Joplin tornado

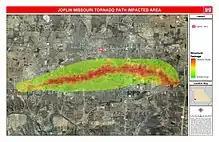
A United States Army Corps of Engineers map shows the tornado's damage path as it moved nearly due east through Joplin, with the most intense damage near its centerline.

Damage became remarkably widespread and catastrophic at and around the nearby St. John's Regional Medical Center, which lost nearly every window on three sides, interior walls, ceilings, and part of its roof; its life flight helicopter was also blown away and destroyed. Loss of backup power caused five fatalities, and the nine-story building was so damaged that it was deemed structurally compromised, and later torn down. According to the NWS office in Springfield, Missouri, such extreme structural damage to such a large and well-built structure likely indicated winds at or exceeding . Vehicles in the hospital parking lot were thrown into the air and mangled beyond recognition, including a semi-truck that was tossed and wrapped completely around a debarked tree. Small pieces of debris from the hospital, including X-rays, medical reports, and dental records, were found in Greene and Polk counties many miles to the east. Wind-rowing of debris was noted in this area, and more concrete parking stops were removed from the St. John's parking lot. Virtually every house near McClelland Boulevard and 26th Street was flattened; some were swept completely away, and trees sustained severe debarking.